Elizabeth O'Neill Verner

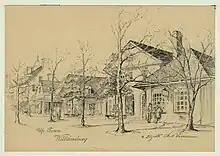
Uptown Williamsburg, 1936

Verner did not become a professional artist until after her husband's death in 1925 left her the sole means of support for her children. With advice from Smith, she worked to adapt her craft so that she could be self-supporting. One avenue she took, like some of her contemporaries, was to publish her prints in books with titles like "Prints and Impressions of Charleston" that could be sold to tourists. Another avenue was to seek commissions, and she came to specialize in making drawings of historic buildings in the cause of preservation. Among her clients were Williamsburg Historic District, Harvard Medical School, the United States Military Academy, Princeton University, and the University of South Carolina.